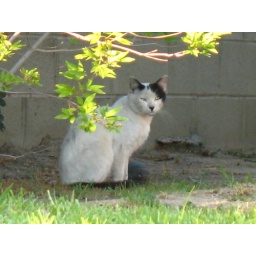
I've named him Carl. We find him asleep in the sand outside Christophe's bedroom window every morning.